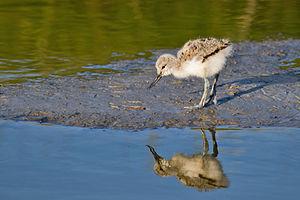
Une Avocette élégante, photographiée près d'Oosterend, sur l'île de Texel, dans les Pays-bas. Suomi: Avosetin poikanen lähellä Oosterendia, Texelin saaressa, Alankomaissa.
L'Avocette élégante est une espèce d'oiseaux de la famille des Recurvirostridae, la seule espèce du genre Recurvirostra vivant en Europe.